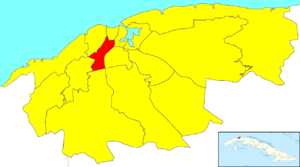
Cerro est l'une des quinze municipalités de la ville de La Havane à Cuba.